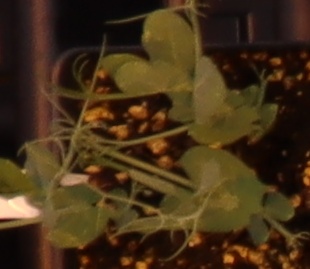
Label: Field Pea